Jerusalem Open House

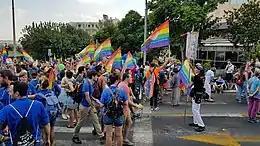
Jerusalem Pride 2018

In 2002, JOH sued the city of Jerusalem for not being allowed to have a Pride parade. JOH won this case, and the city of Jerusalem paid the group the equivalent of 10,000 USD in settlement. Since then, JOH has organized the annual Pride parades in Jerusalem under the name "Jerusalem March for Pride and Tolerance".